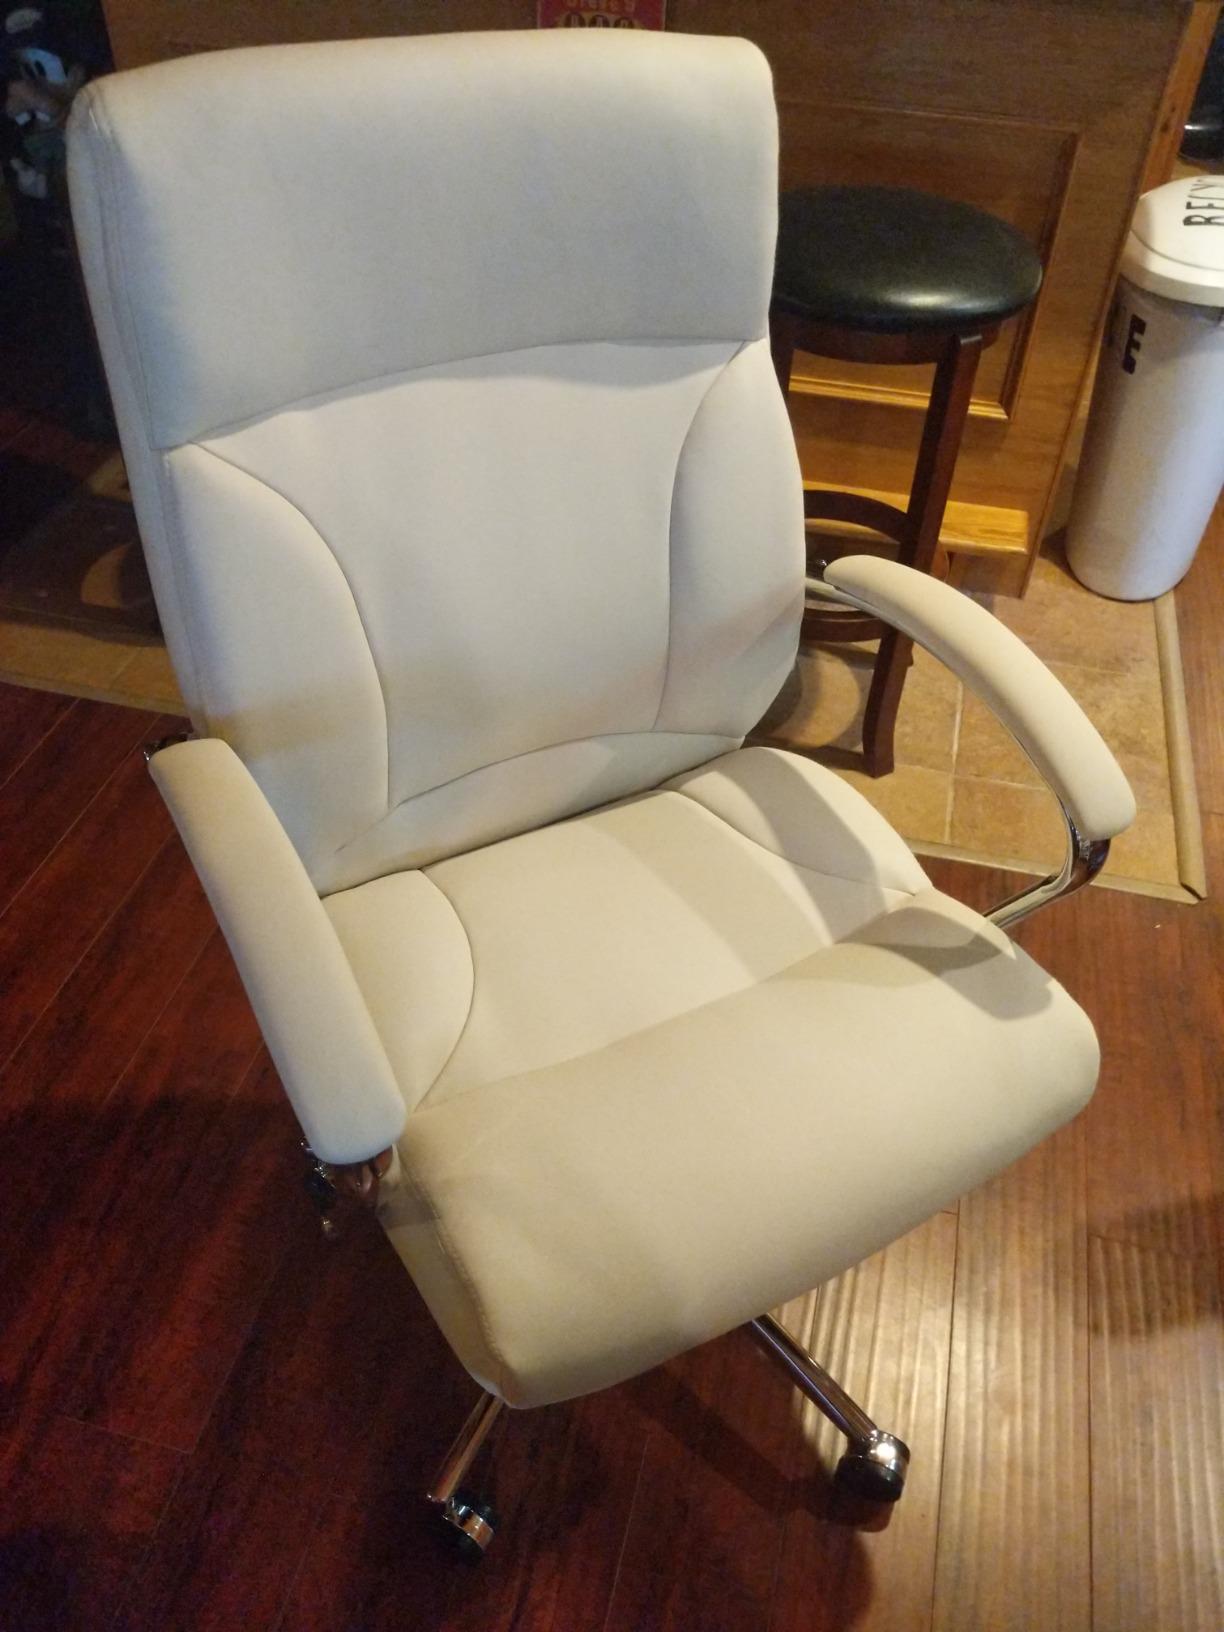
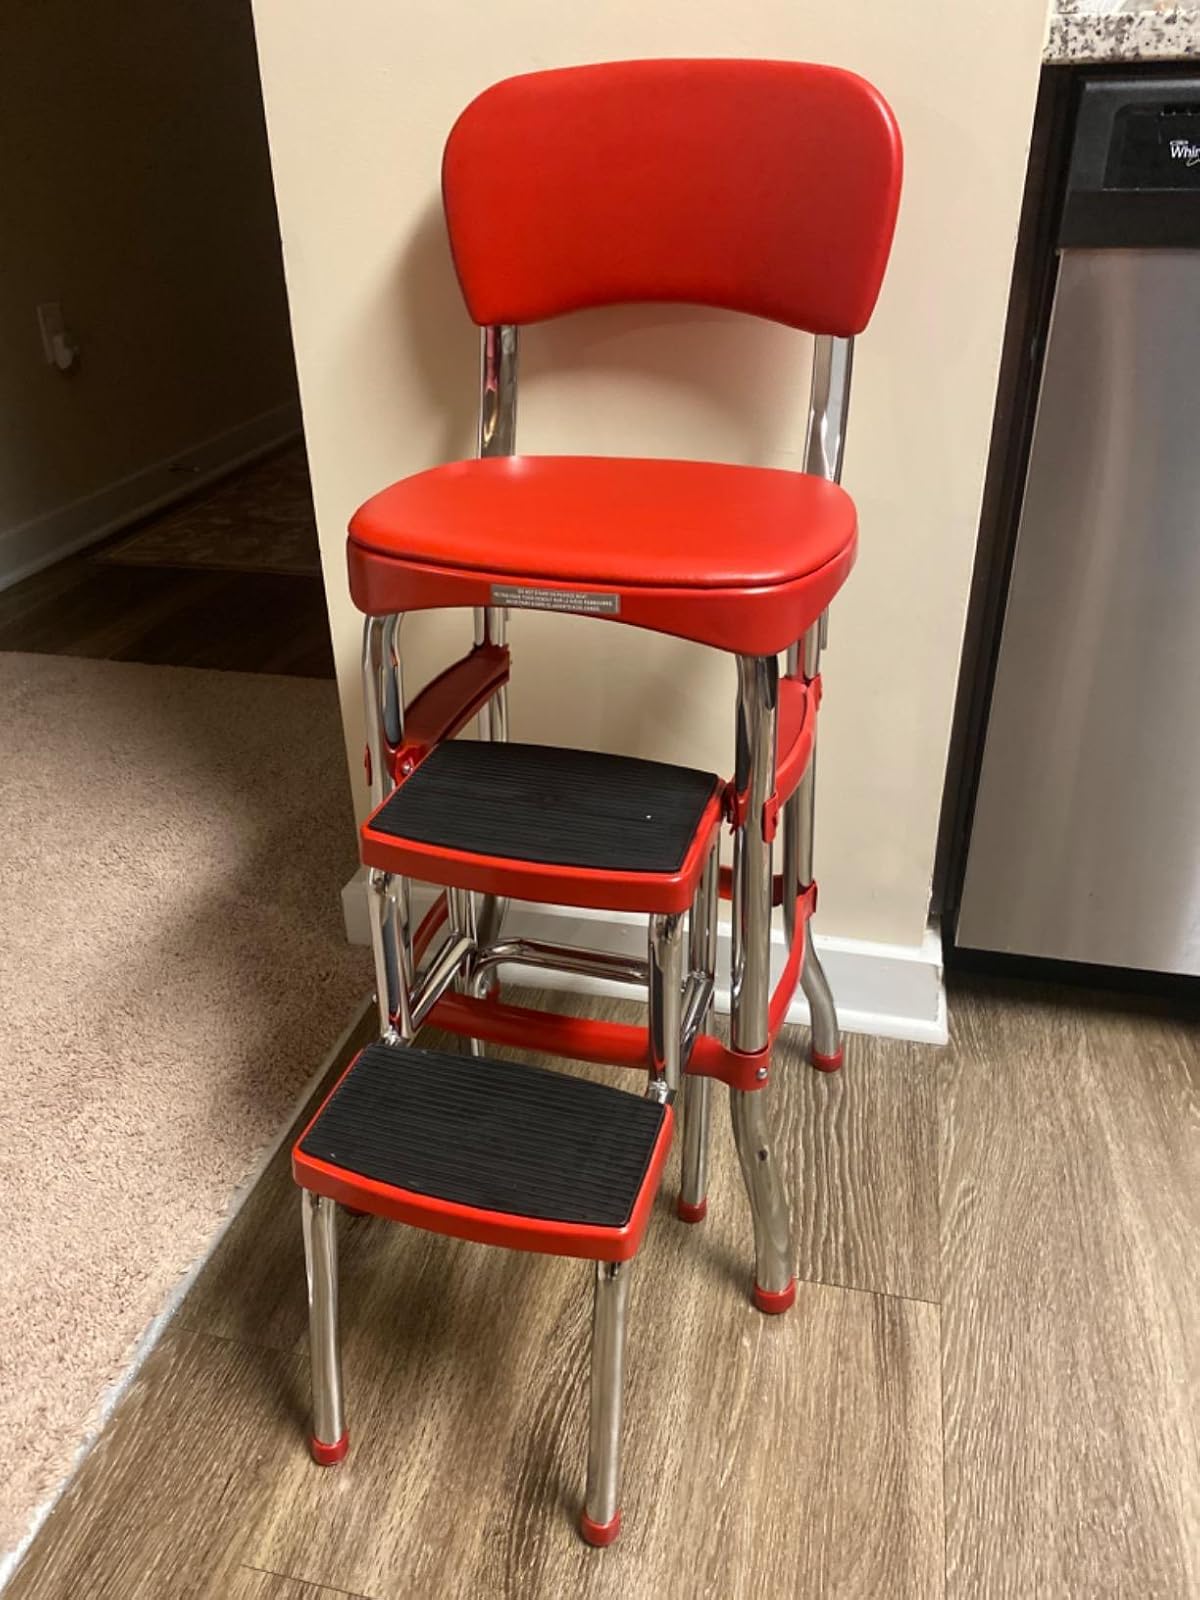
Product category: items_chair
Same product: no